Sky position (RA, Dec in degrees): 341.69, 0.6411
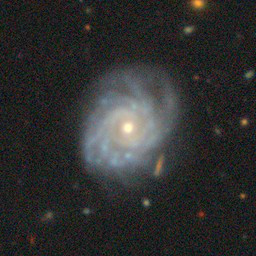
Galaxy morphology: Unbarred Tight Spiral Galaxies